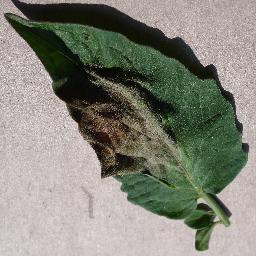
Label: Tomato___Late_blight